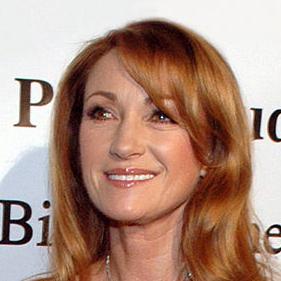
Age: 57